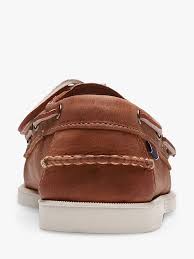
Label: Boat